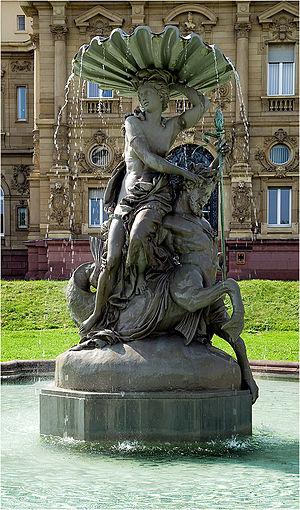
Le palais du grand-duc héritier est un palais de Karlsruhe, en Allemagne. Il est situé en limite sud du centre-ville, au bord de la Kriegsstraße. Il a été construit de 1891 à 1897 pour Frédéric II, alors héritier du trône du grand-duché de Bade, et pour sa femme, Hilda de Nassau. Frédéric a accédé au trône en 1907, puis il a été déposé en 1918, à la suite de la défaite allemande à l'issue de la Première Guerre mondiale. Le palais est devenu le siège de la Cour fédérale en 1950.